Astrodome

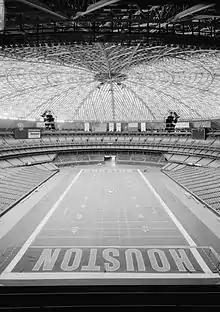
The Astrodome interior in 2004

In 1989, four cylindrical pedestrian ramp columns were constructed outside the Dome for accessibility. This enabled the Astrodome to comply with the Americans with Disabilities Act of 1990.